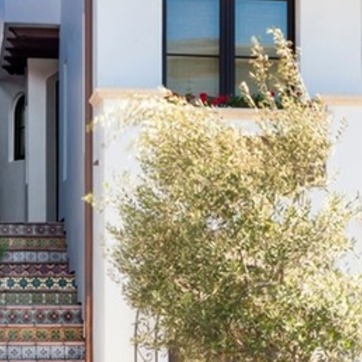
Material: foliage